The Health Lottery

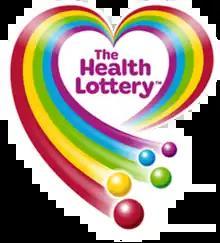

The Health Lottery is a lottery that operates on behalf of The Health Lottery Foundation, raising money to support the health and welfare of people throughout Great Britain, including children and young people and those with mental or physical disabilities. It was launched in October 2011 and runs five weekly draws on Tuesdays, Wednesdays, Thursdays, Fridays, and Saturdays. 20% of ticket sale proceeds go to local health-related causes. It is operated by Northern and Shell.